Uchuu Race: Astro Go! Go!

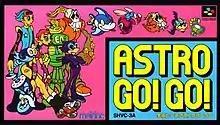
Cover art

is a Japan-exclusive racing video game for the Super Famicom.